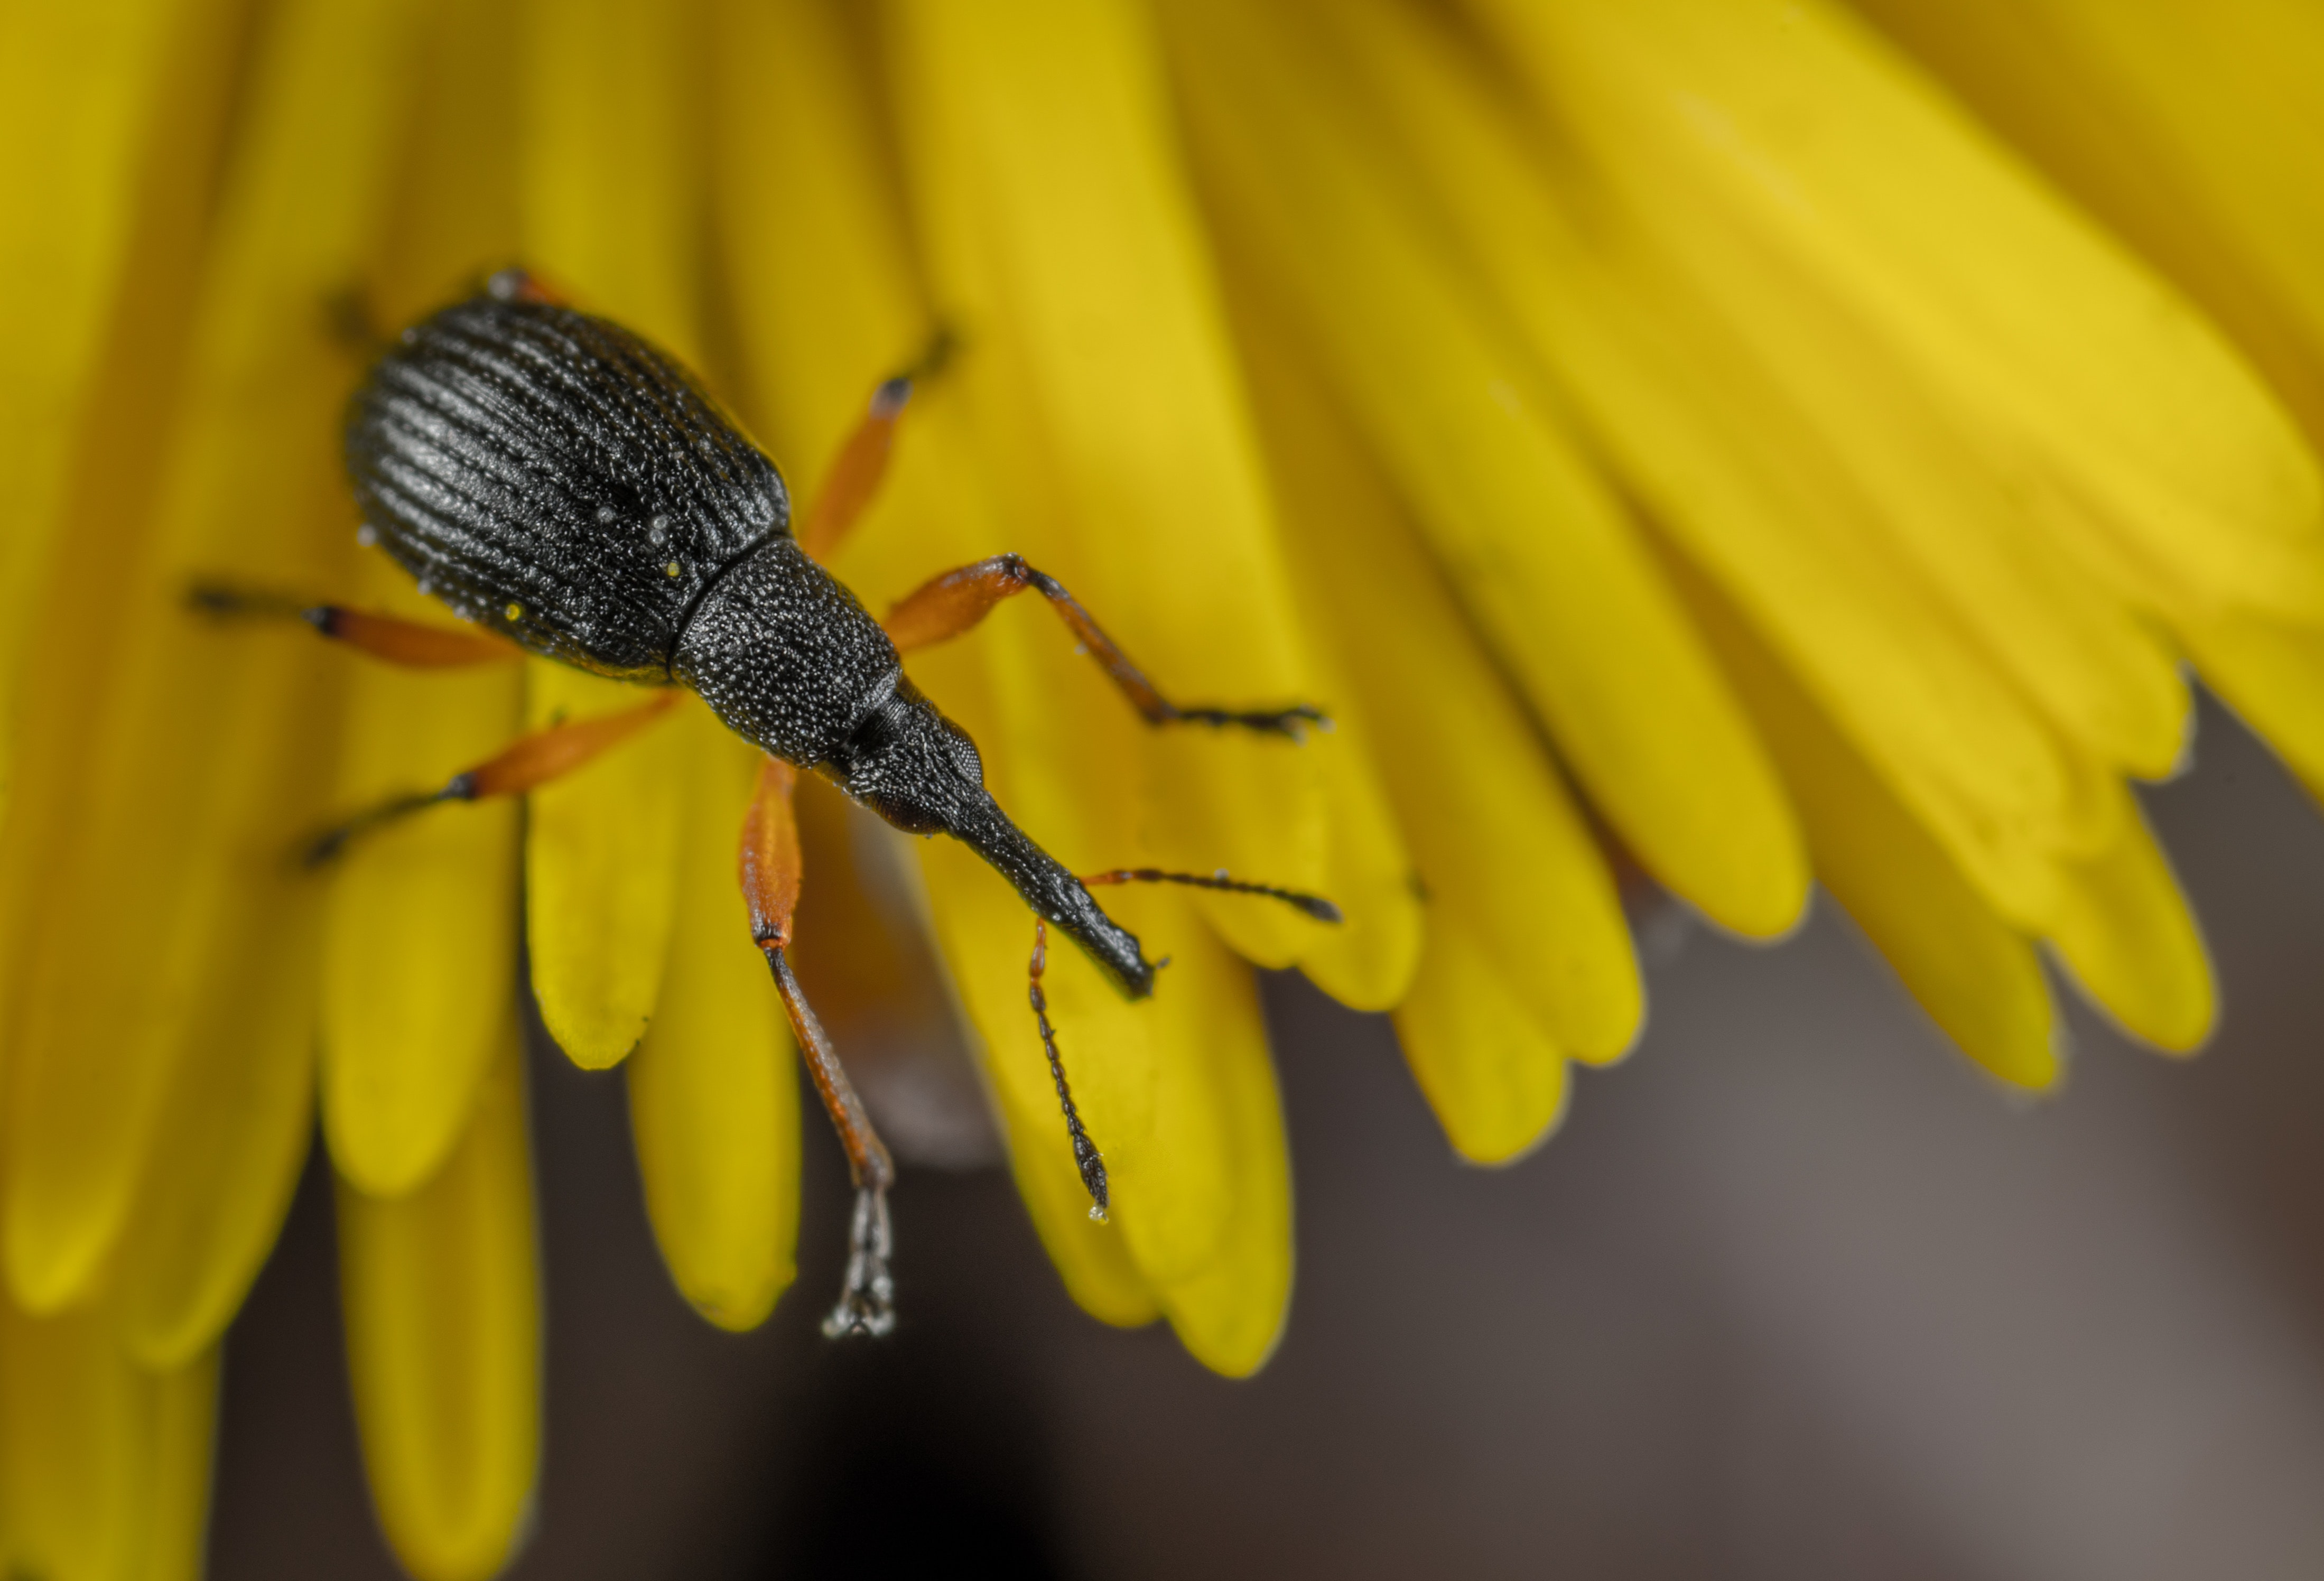
insect, yellow, macro photography, pollen, close up, flower, invertebrate, plant, beetle, pest, weevil, photography, Blister beetles, petal, Megachilidae, arthropod, membrane winged insect, hoverfly, sunflower, leaf beetle, plant stem, wildflower, Darkling beetles, daisy family